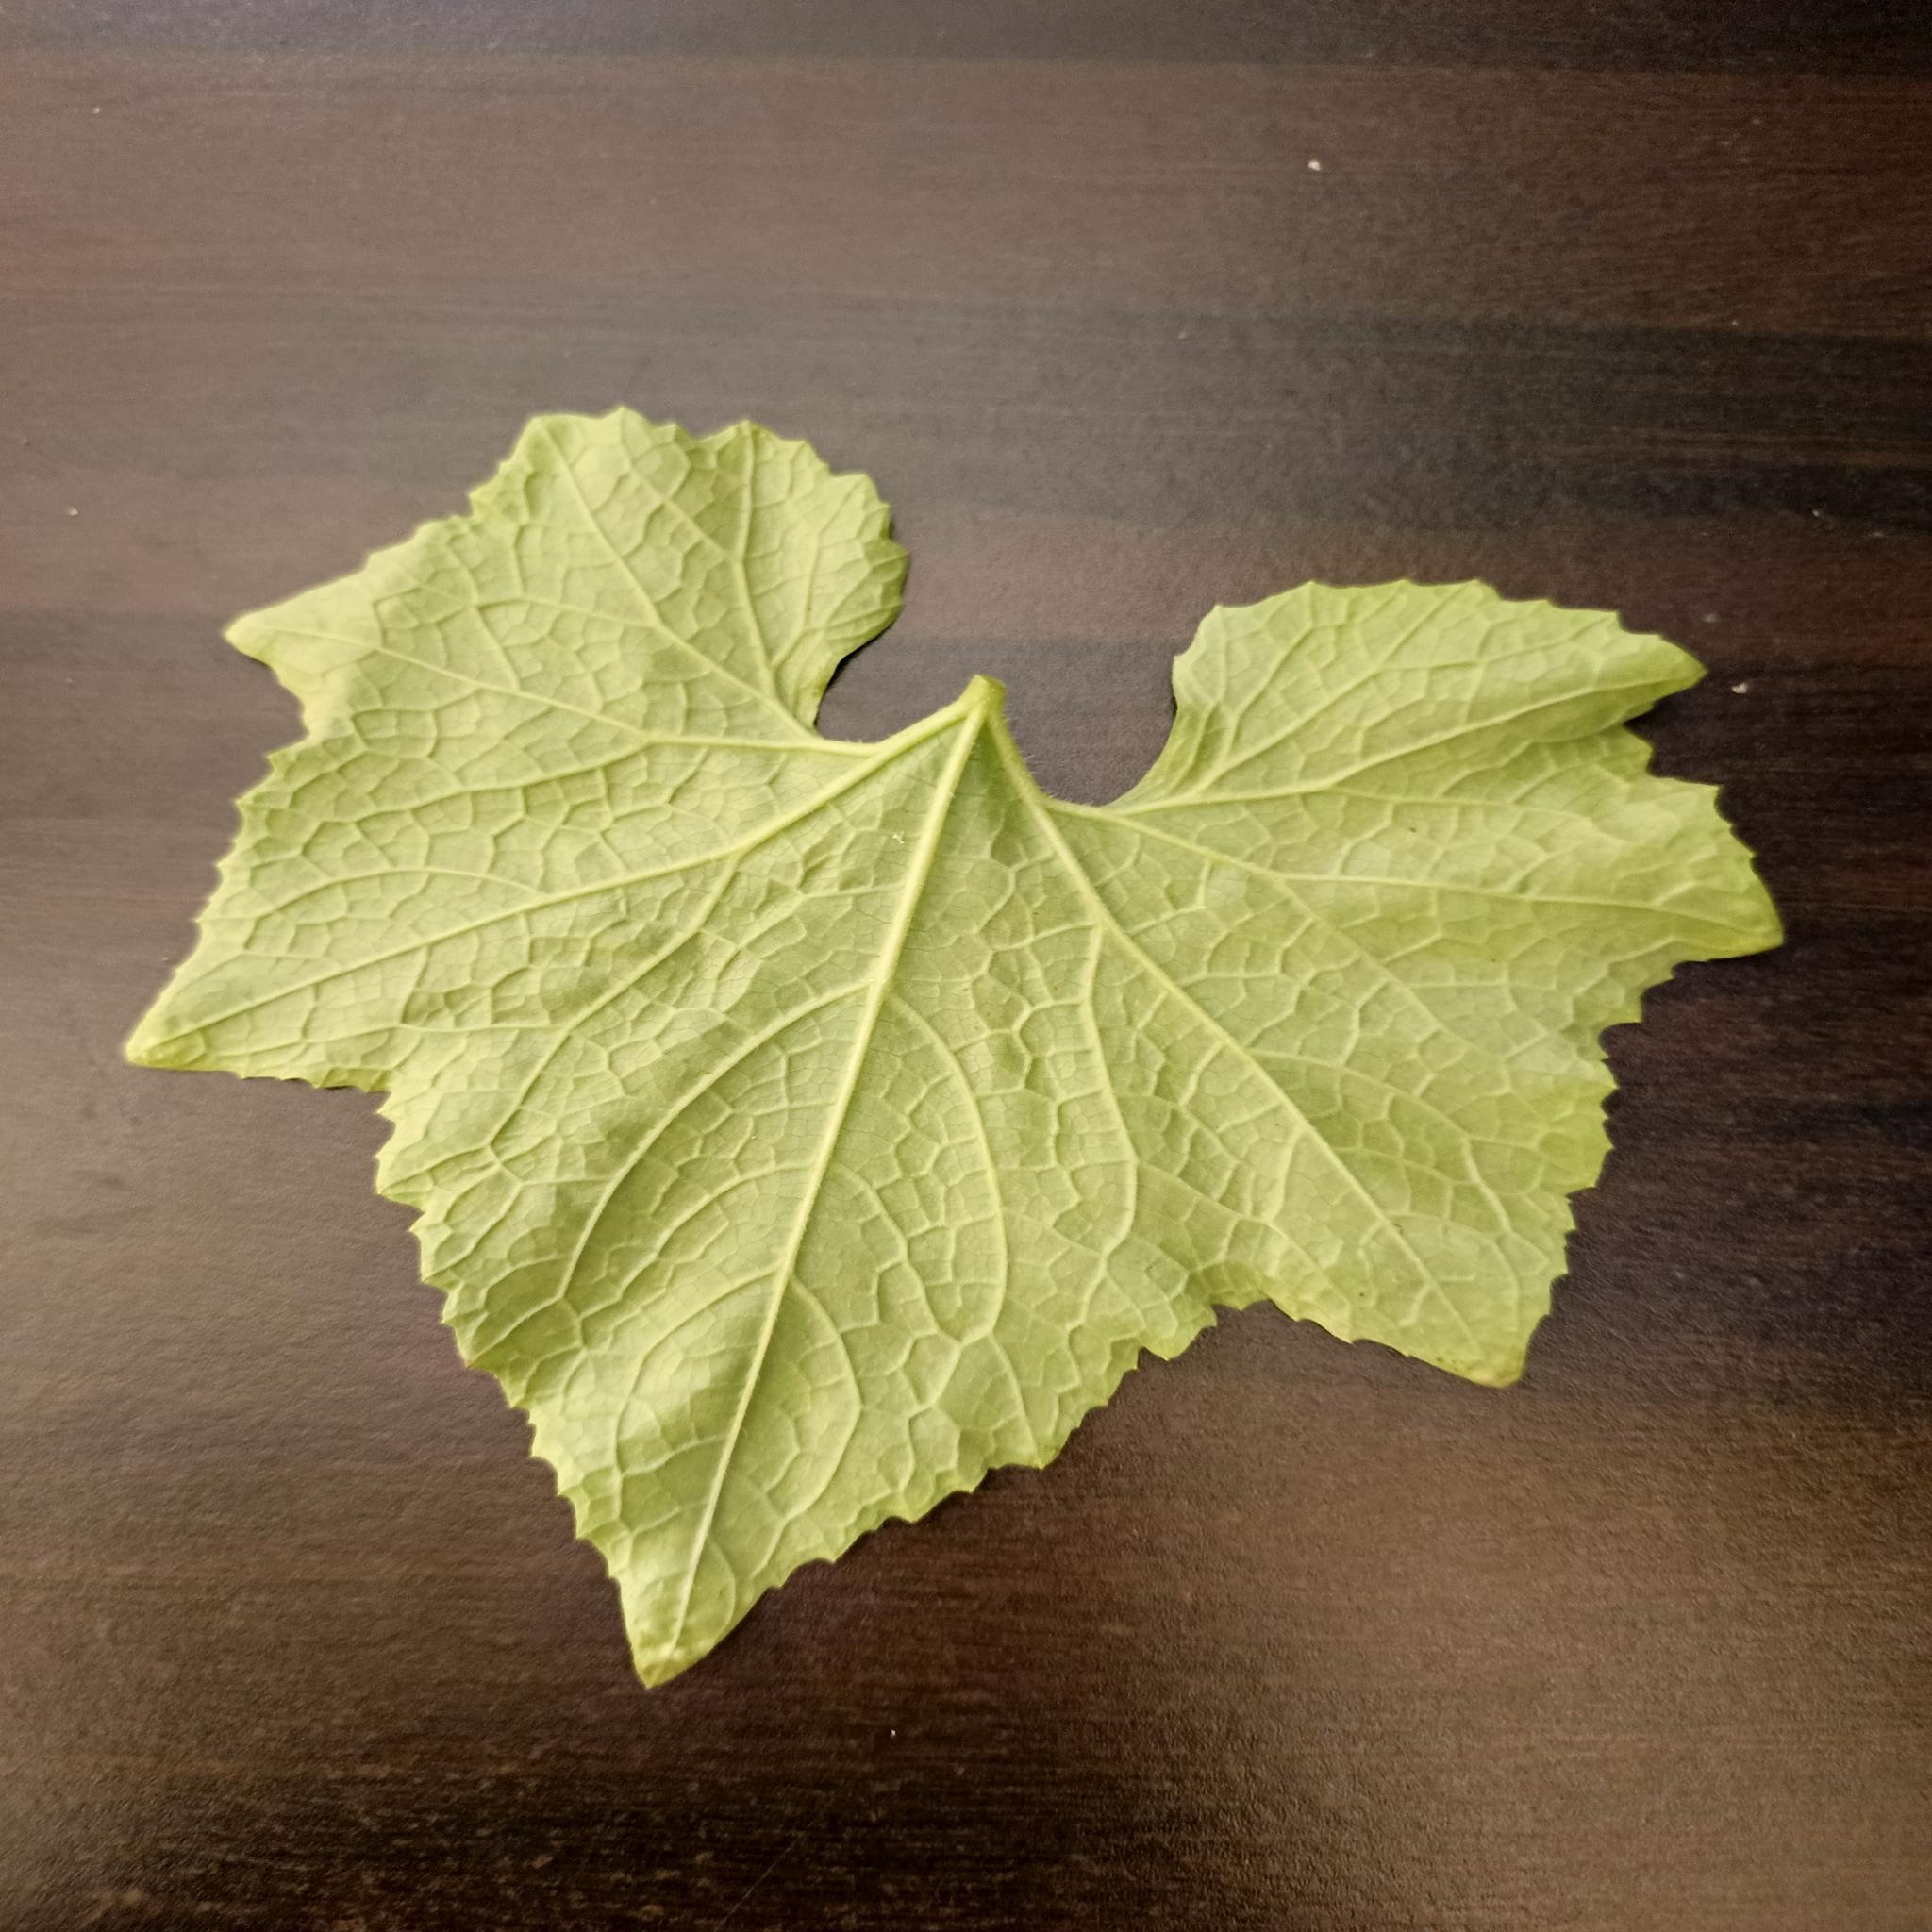
Label: Healthy